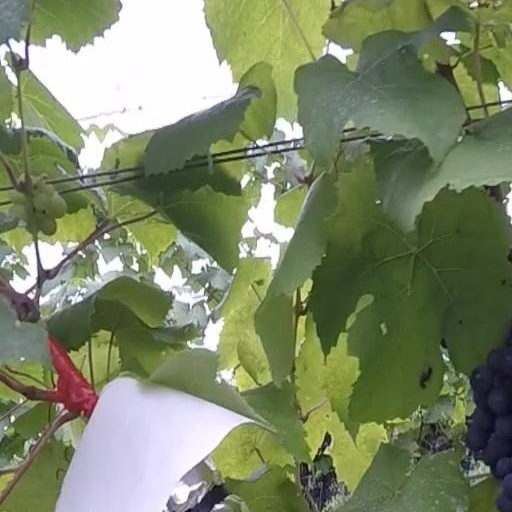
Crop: grape